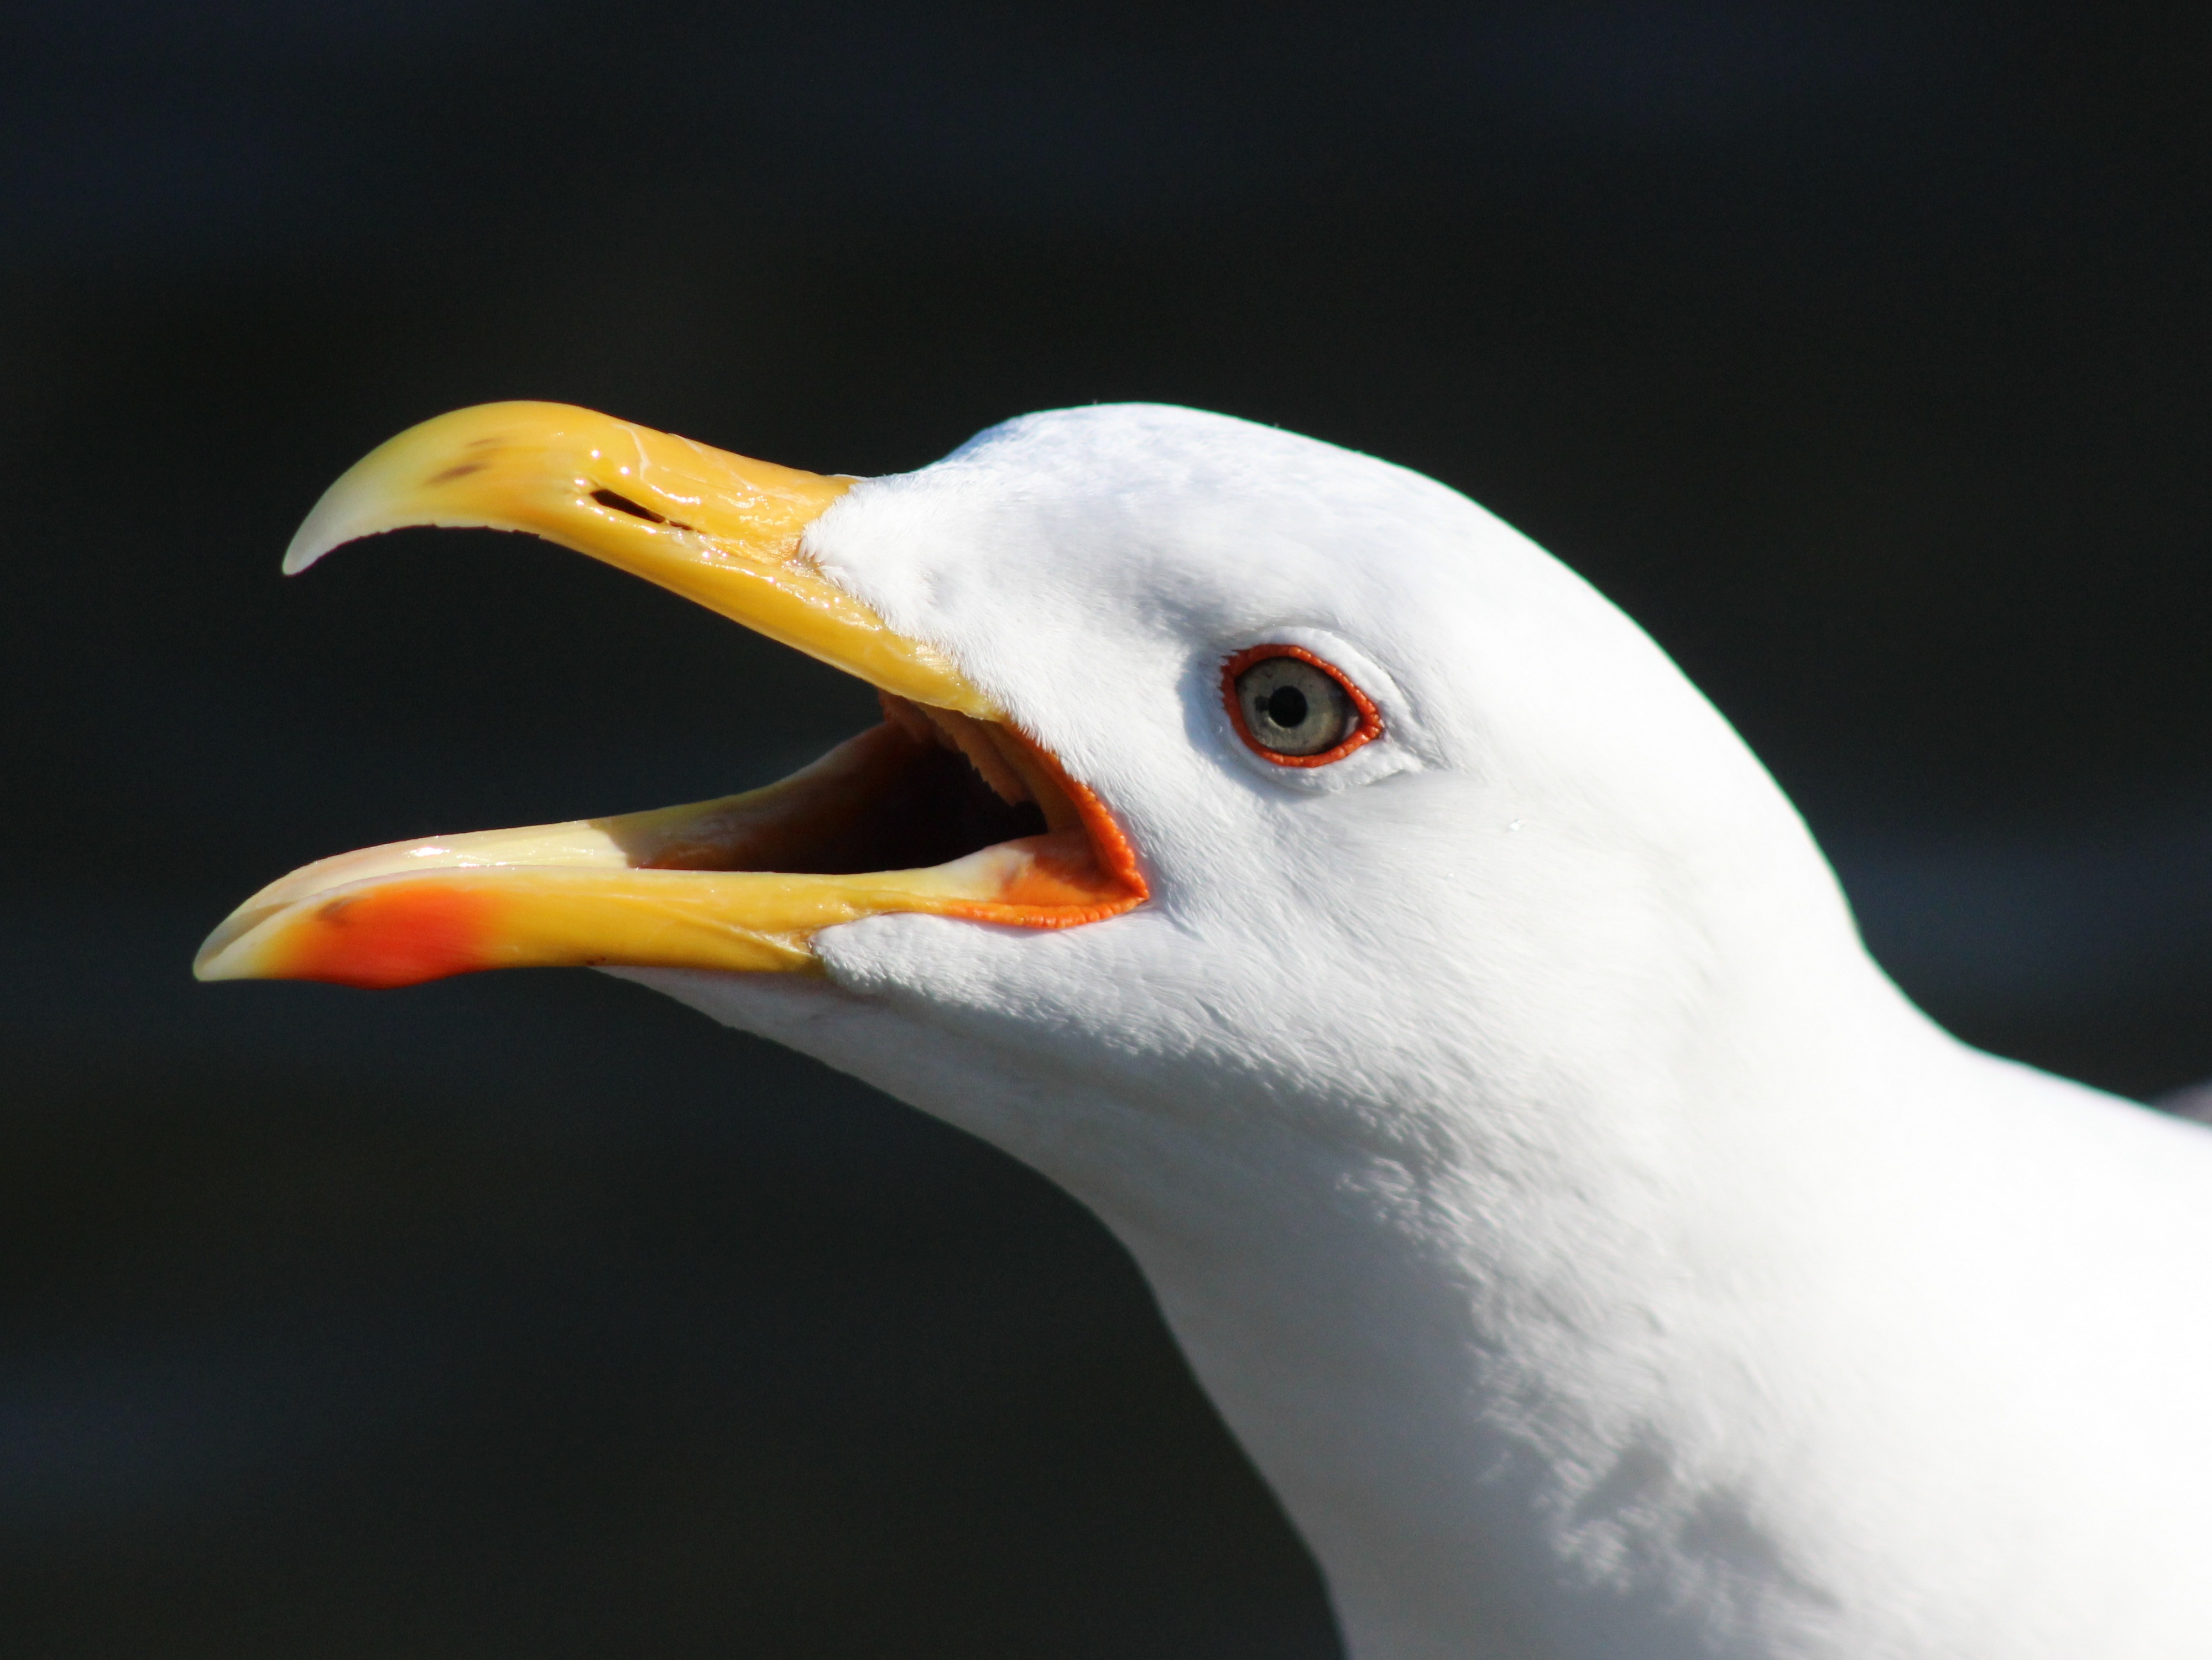
sea, bird, wing, seabird, seagull, wildlife, portrait, gull, beak, macro, fauna, close up, lovely, vertebrate, beautiful, waterfowl, albatross, charadriiformes, european herring gull, black backed gull